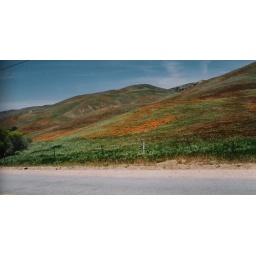
It's an amazing sight! You come around the hill and your are dazzled by the colors in the normally brown hills.